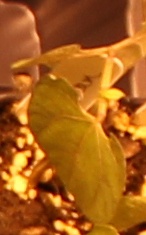
Label: Blackbean